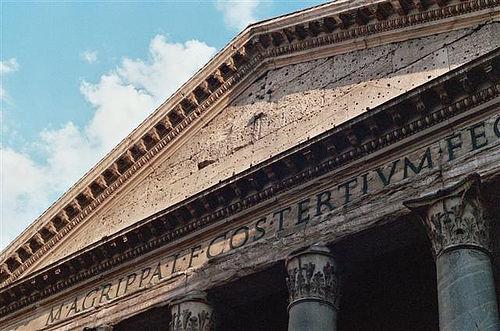
Weather: sun or clear